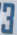
Number: 3